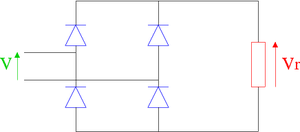
Une source de tension désigne les dispositifs pouvant produire une force électromotrice.
Un pont de diodes ou pont de Graetz est un assemblage de quatre diodes montées en pont qui redresse le courant alternatif monophasé en courant continu, c’est-à-dire ne circulant que dans un seul sens.